12th Special Operations Squadron

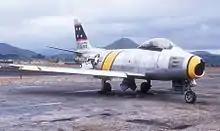
12th Fighter-Bomber Squadron F-86F at Taegu

Although still stationed at Chinhae, The squadron operated from Seoul Air Base, closer to the front lines, from 8 May to 9 August 1951 and again from 18 August until 30 September, after which it began operations at Hoengseong Air Base. It moved entirely to Hoengseong on 2 June 1952.